Exton, Pennsylvania

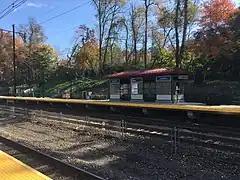
Exton station, which serves SEPTA and Amtrak trains

Exton is generally served by a network of highways, including U.S. Route 202, U.S. Route 30, and PA 100, which connect with Philadelphia, Lancaster, and Wilmington.